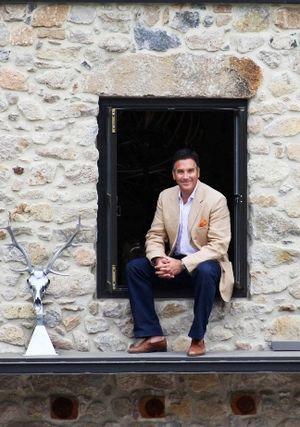
Michael Polenske, fondateur de Blackbird Vineyards et Ma(i)sonry, se faisant photographier à Ma(i)sonry (Napa Valley, CA).